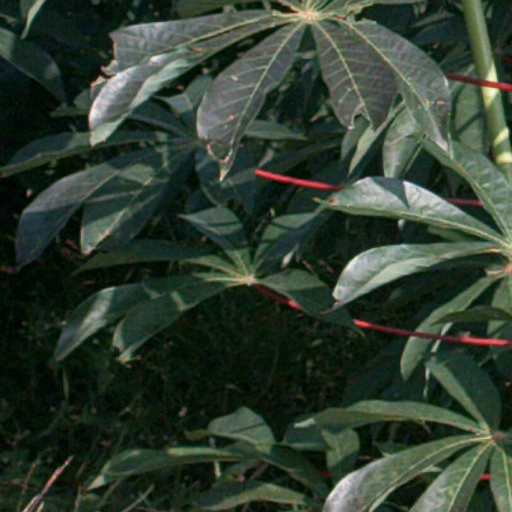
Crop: cassava